Mesoamerica Project

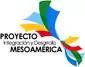

The Mesoamerica Integration and Development Project, or in Spanish (PM), is a mechanism by which 10 countries centered on Central America implement regional projects for development and integration. The 10 participating countries are Belize, Colombia, Costa Rica, Dominican Republic, El Salvador, Guatemala, Honduras, Mexico, Nicaragua and Panama. The initiative was championed by the then-Mexican President, Vicente Fox. It is the successor to the Puebla-Panama Plan (PPP) first announced in 2001. The Mesoamerica Integration and Development Project was launched under that name in 2008.